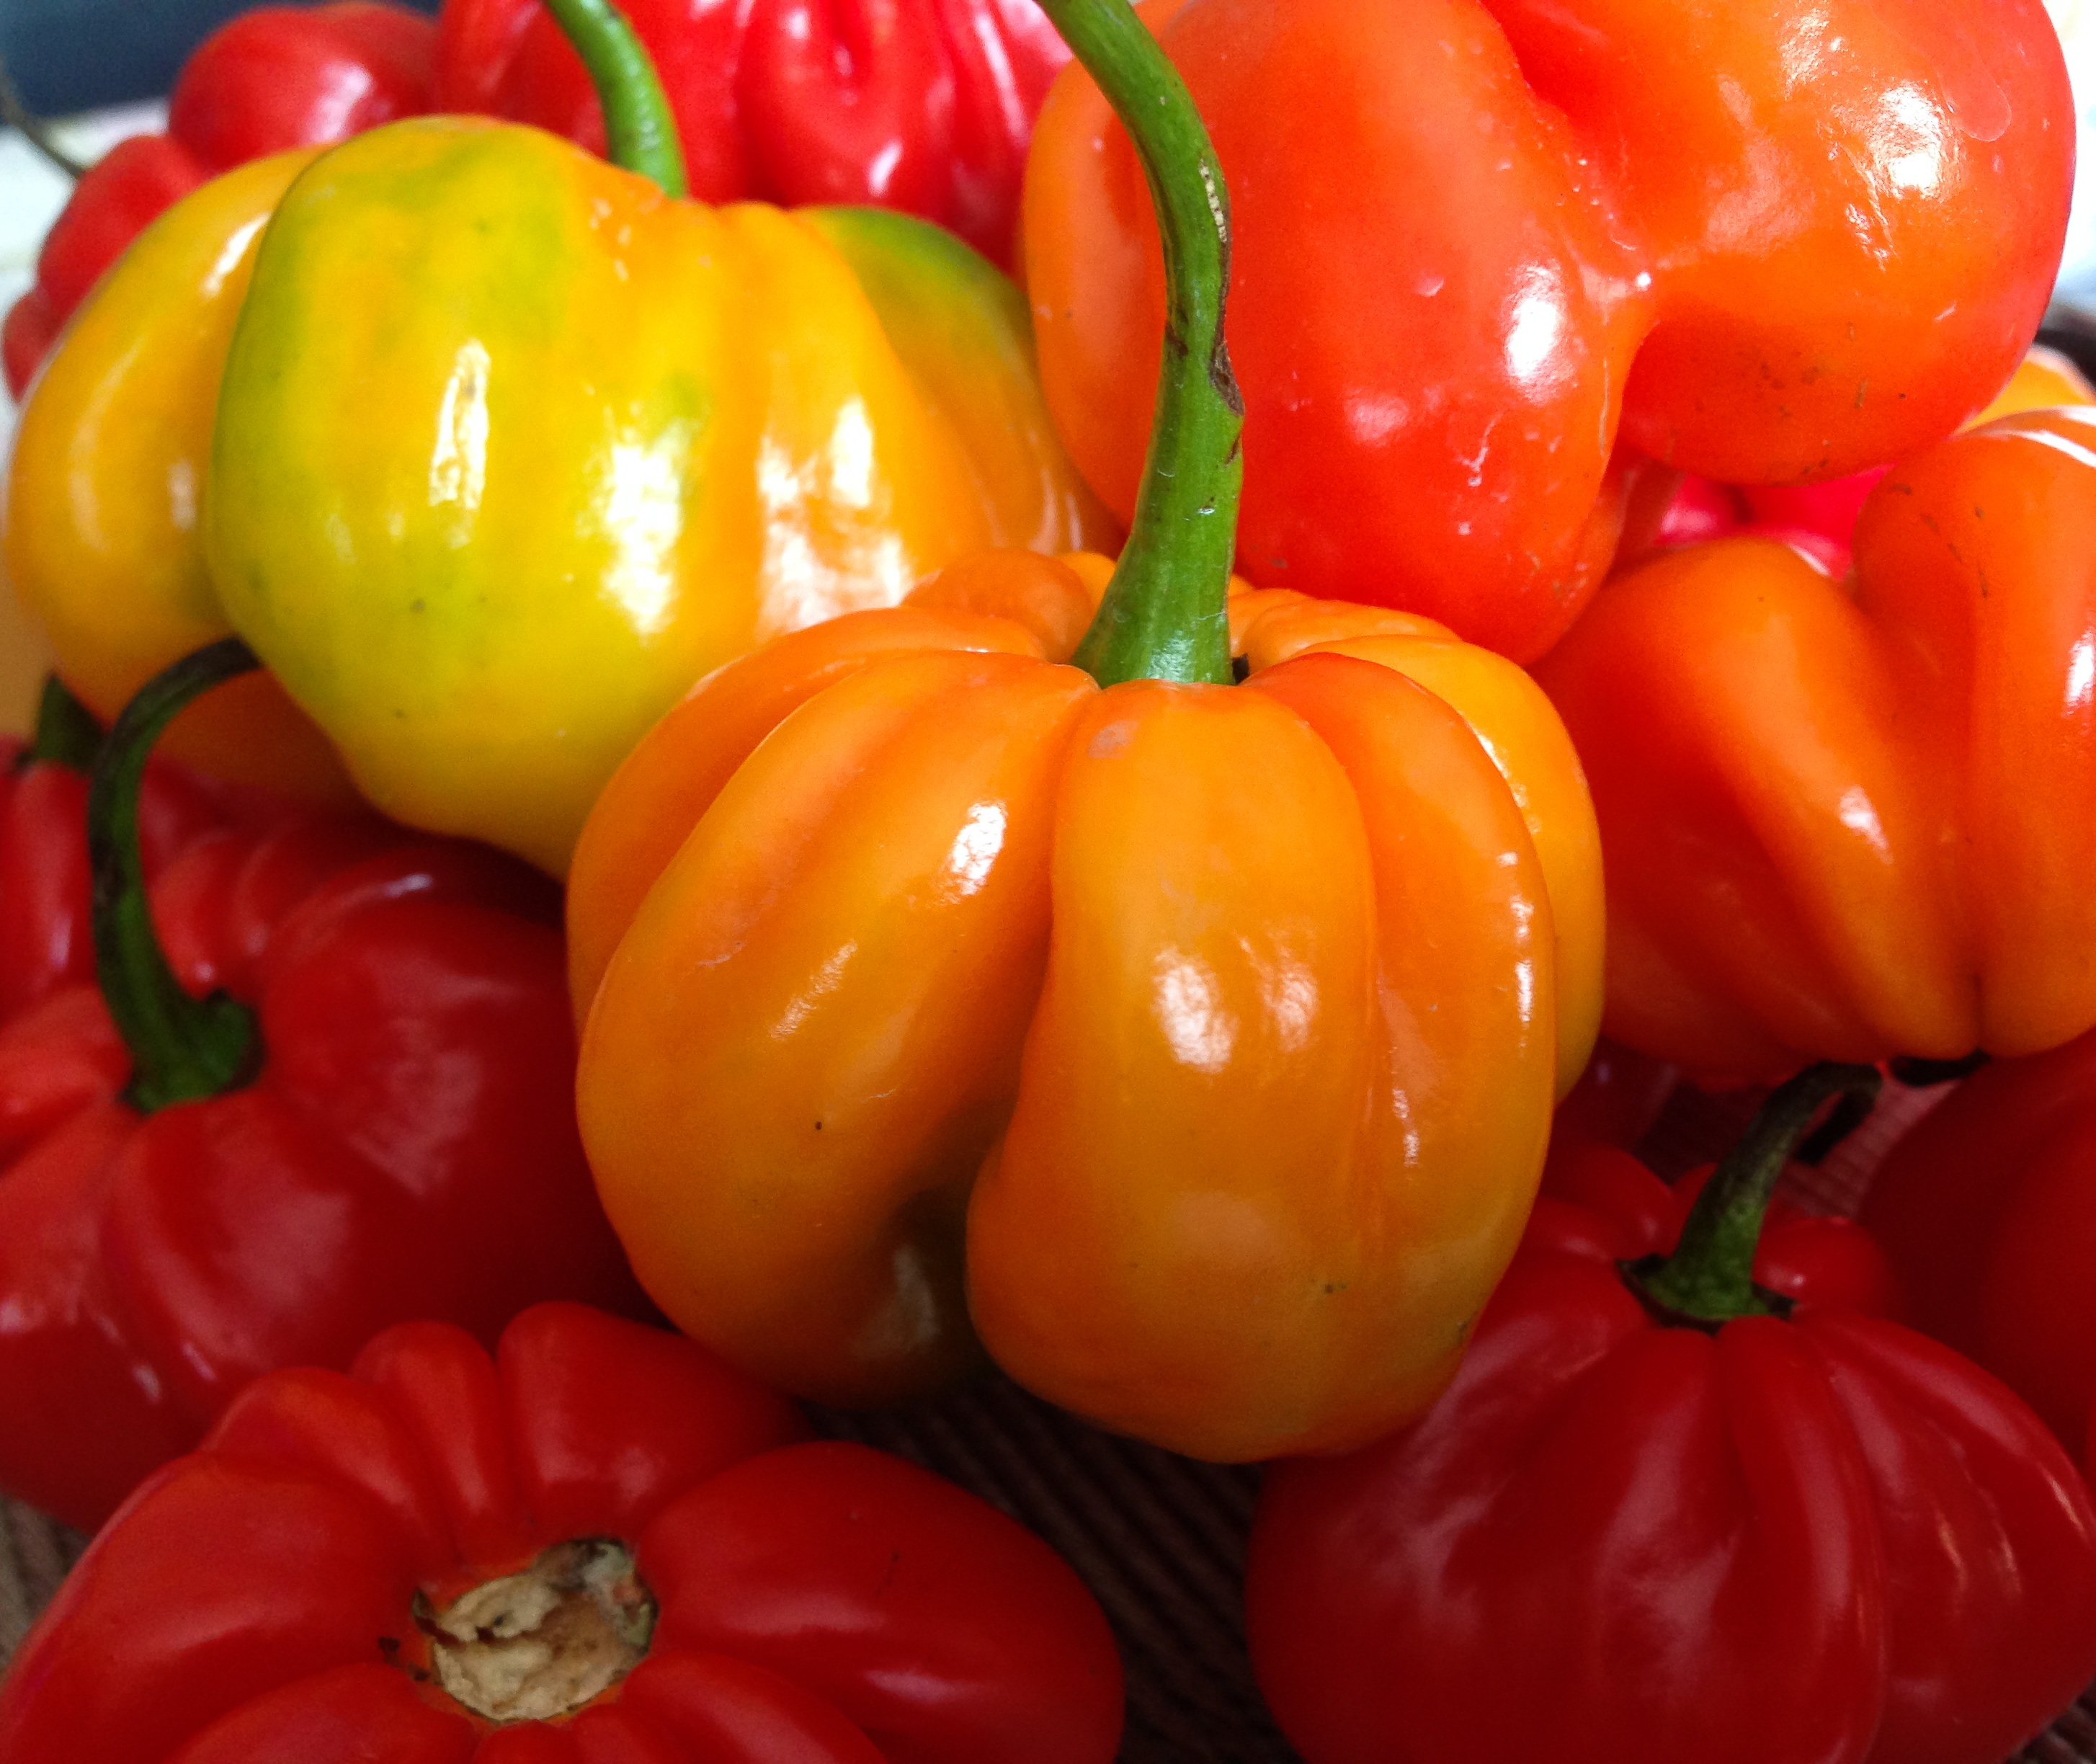
plant, fruit, food, produce, vegetable, kitchen, spices, peppers, bell pepper, caribbean, flowering plant, land plant, peperoncini, bell peppers and chili peppers, pimiento, italian sweet pepper, red bell pepper